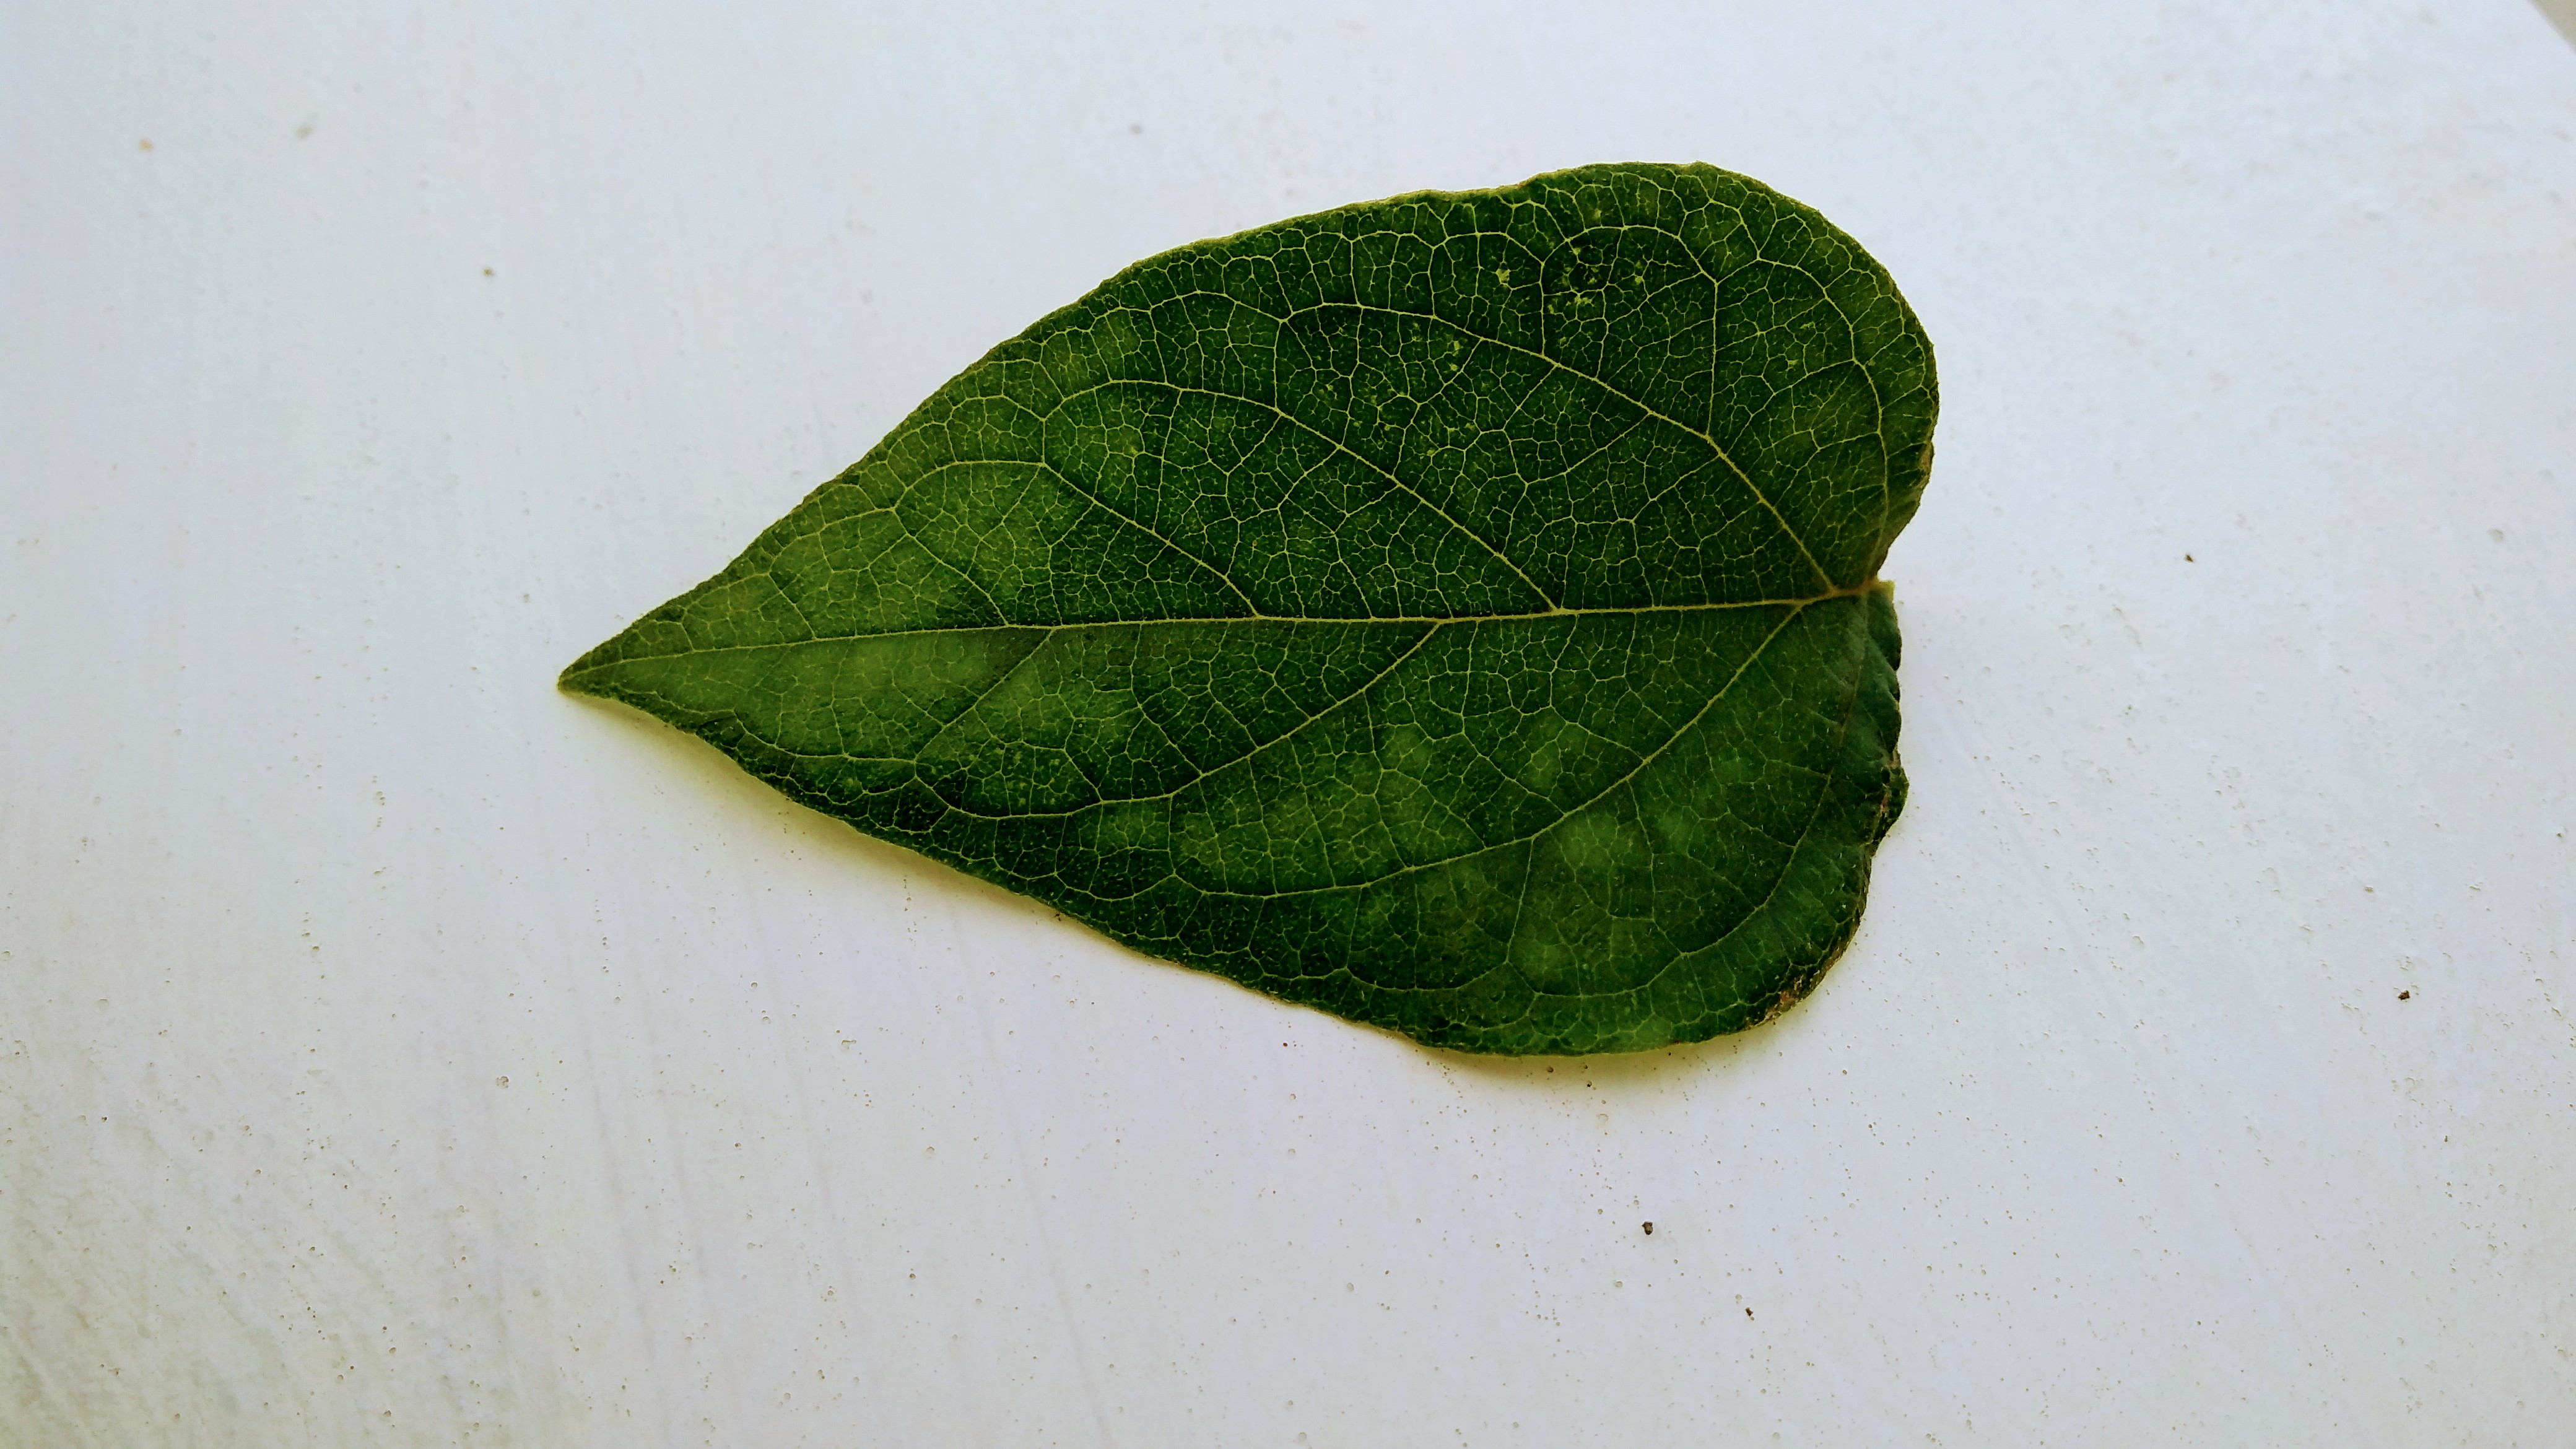
Plant: Parijatha